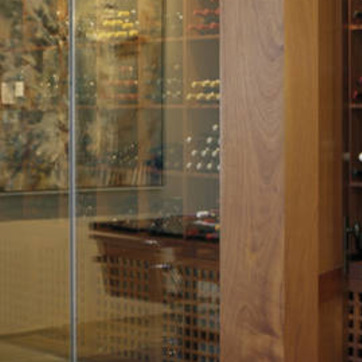
Material: glass